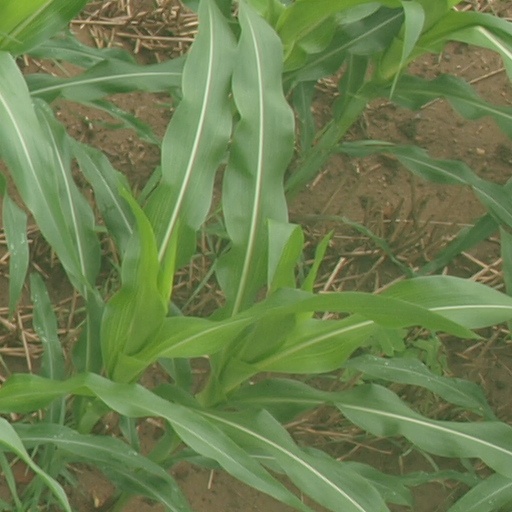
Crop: maize; corn